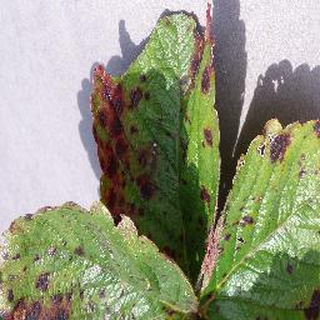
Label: strawberry_leaf_scorch